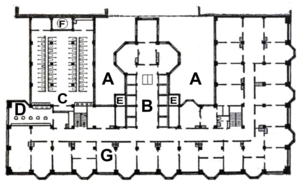
Les premiers gratte-ciel désignent les hauts immeubles de bureaux construits entre 1884 et 1939 principalement à New York et Chicago. Les villes américaines étaient traditionnellement composées de bâtiments à quelques étages mais la forte croissance économique après la guerre de Sécession et le manque de terrains constructibles encouragèrent le développement d'immeubles plus grands à partir des années 1870. Les progrès technologiques permirent la construction de structures métalliques ignifugées avec de profondes fondations et possédant les derniers raffinements comme l'ascenseur et l'éclairage électrique. Ces évolutions rendirent techniquement réalisable et financièrement rentable la construction d'une nouvelle catégorie de grands immeubles. Le premier exemple de ce type fut le Home Insurance Building de 42 m construit à Chicago en 1884. Leur nombre augmenta rapidement et ils furent appelés « gratte-ciels » à partir de 1888.